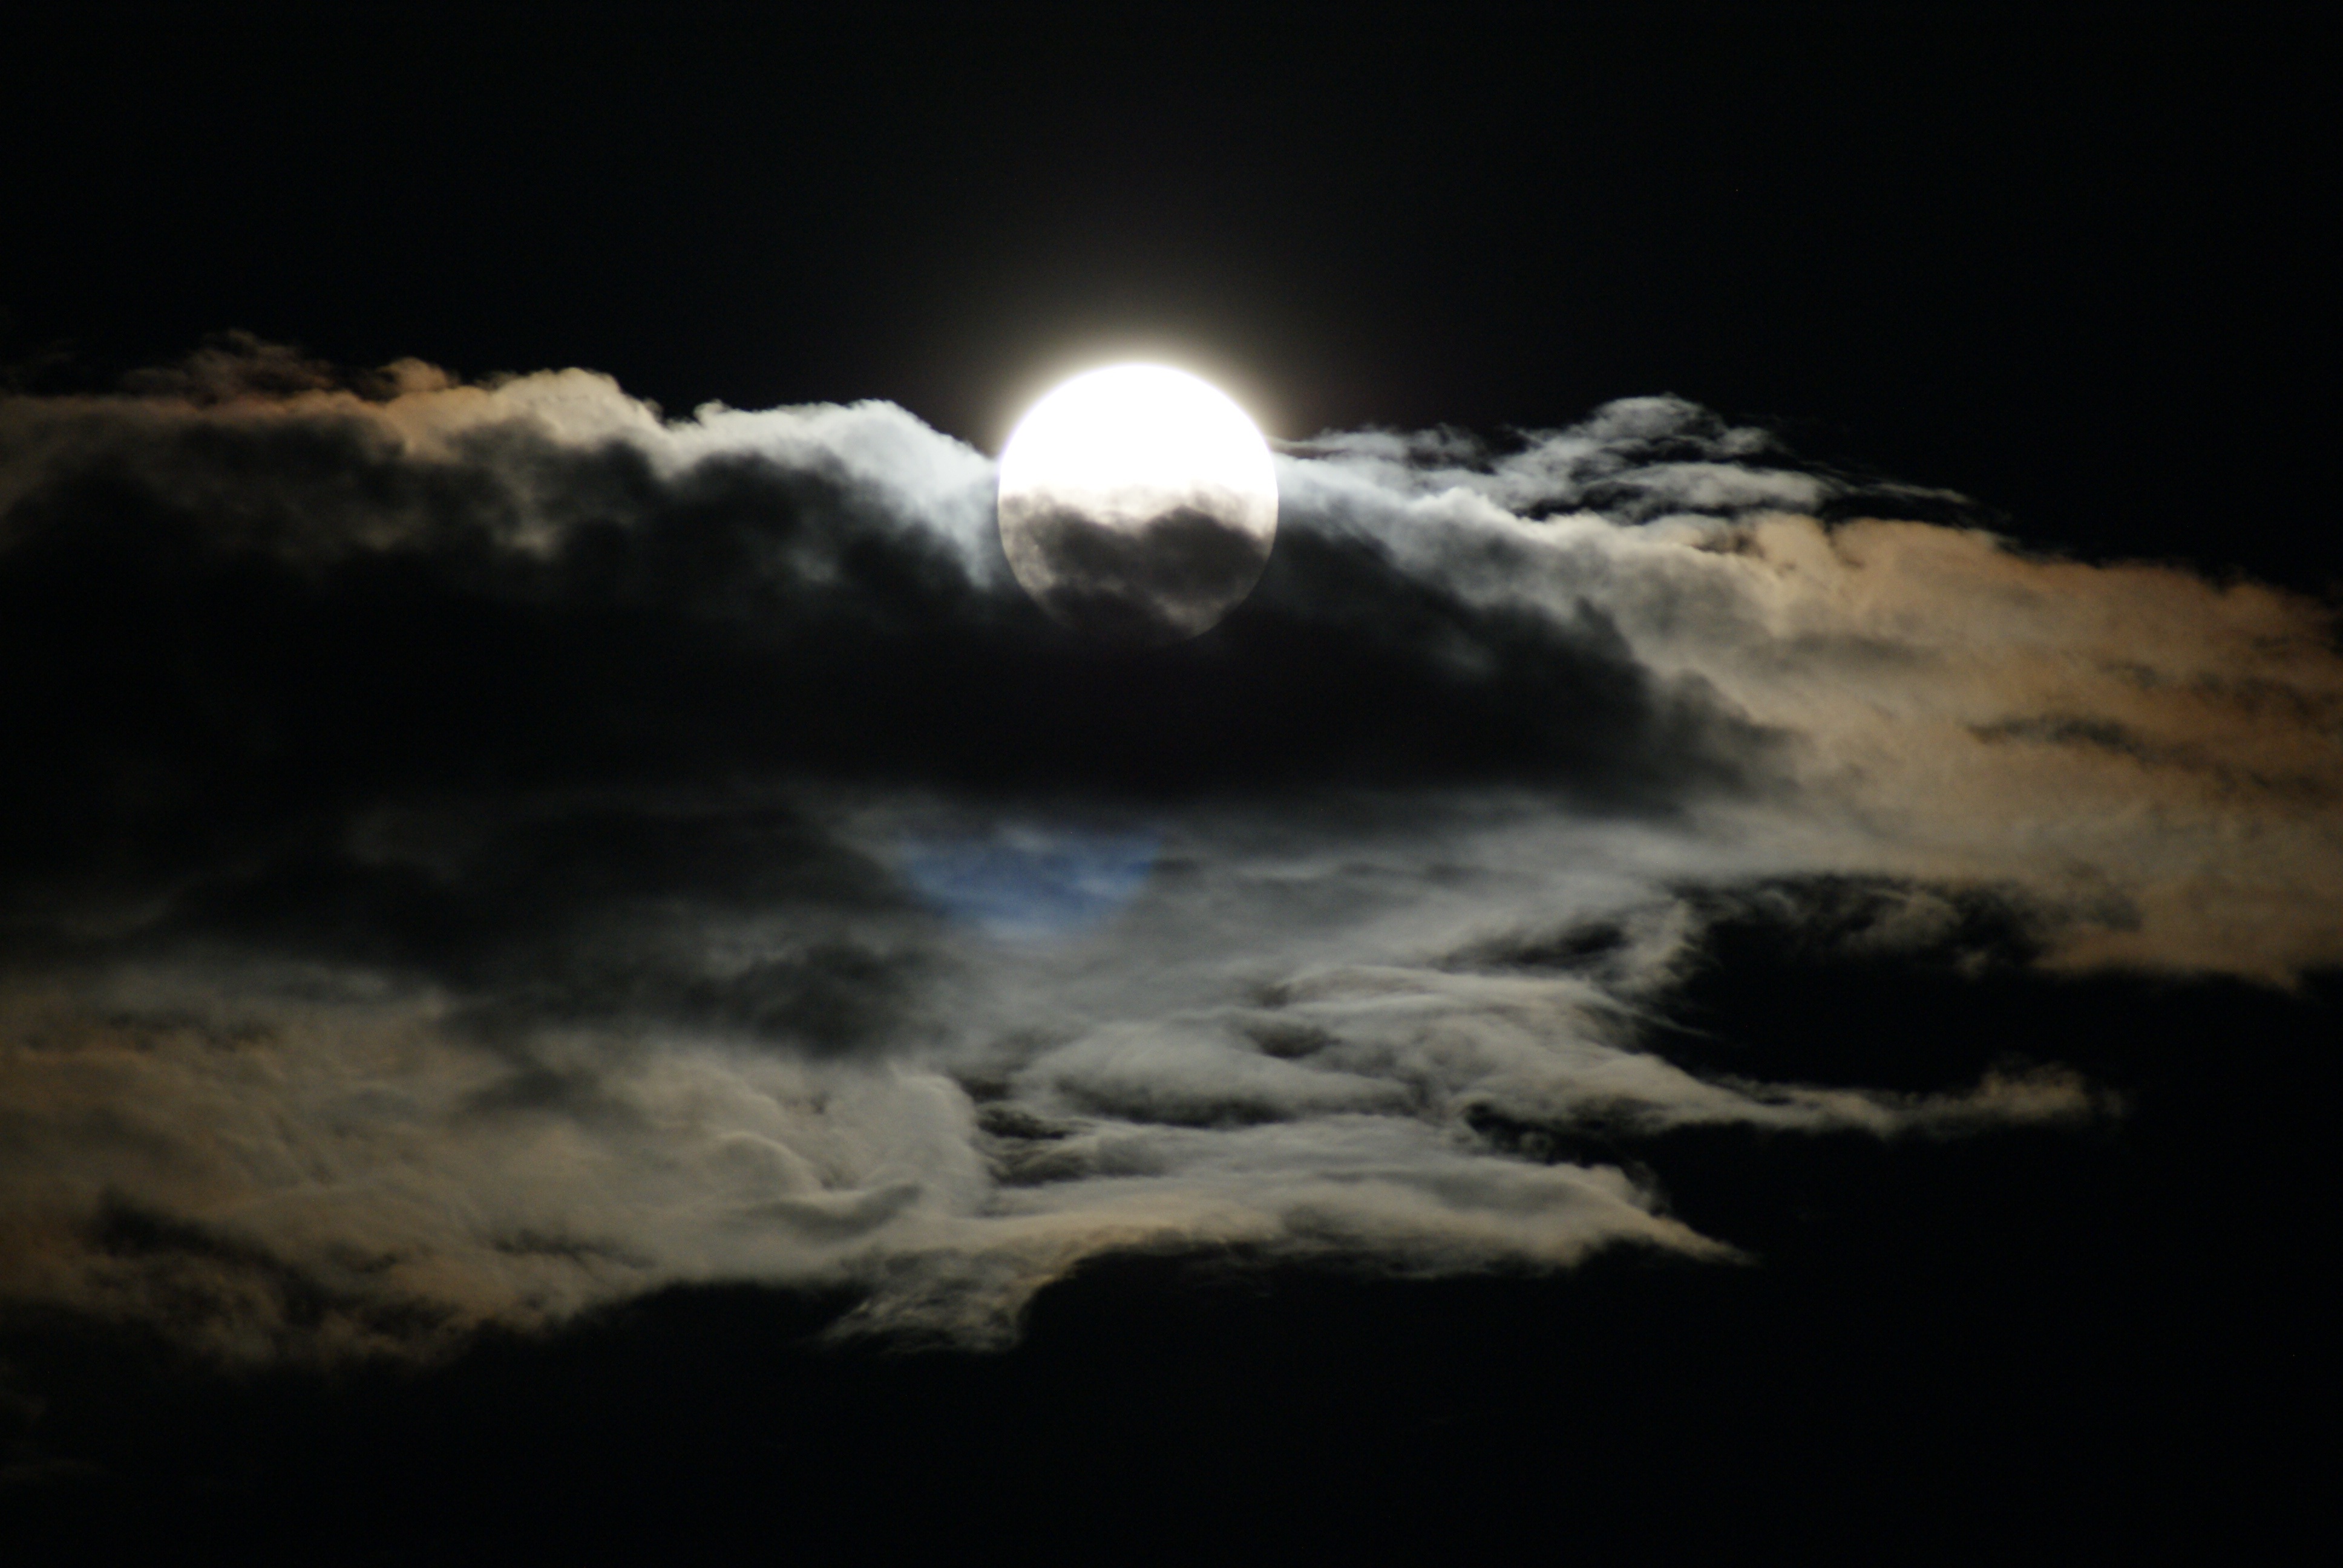
cloud, sky, night, sunlight, atmosphere, mystical, shadow, darkness, moon, full moon, moonlight, cloudscape, clouds, creepy, mood, evening sky, astronomical object, meteorological phenomenon, clouds veil